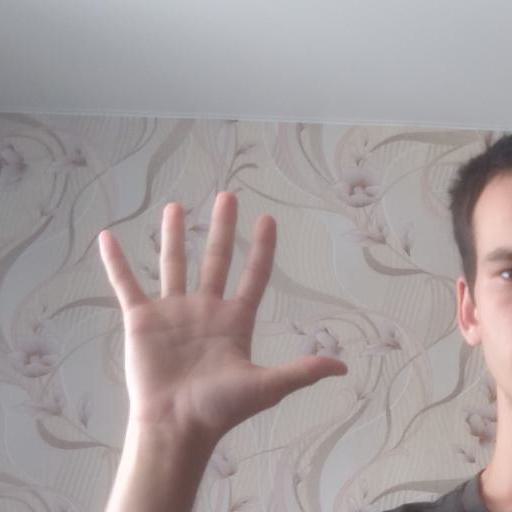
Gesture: palm